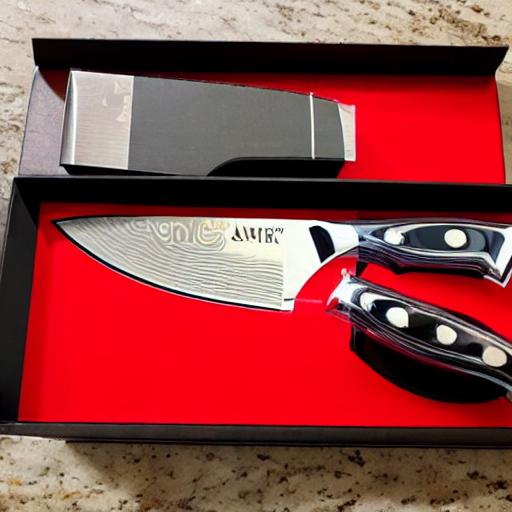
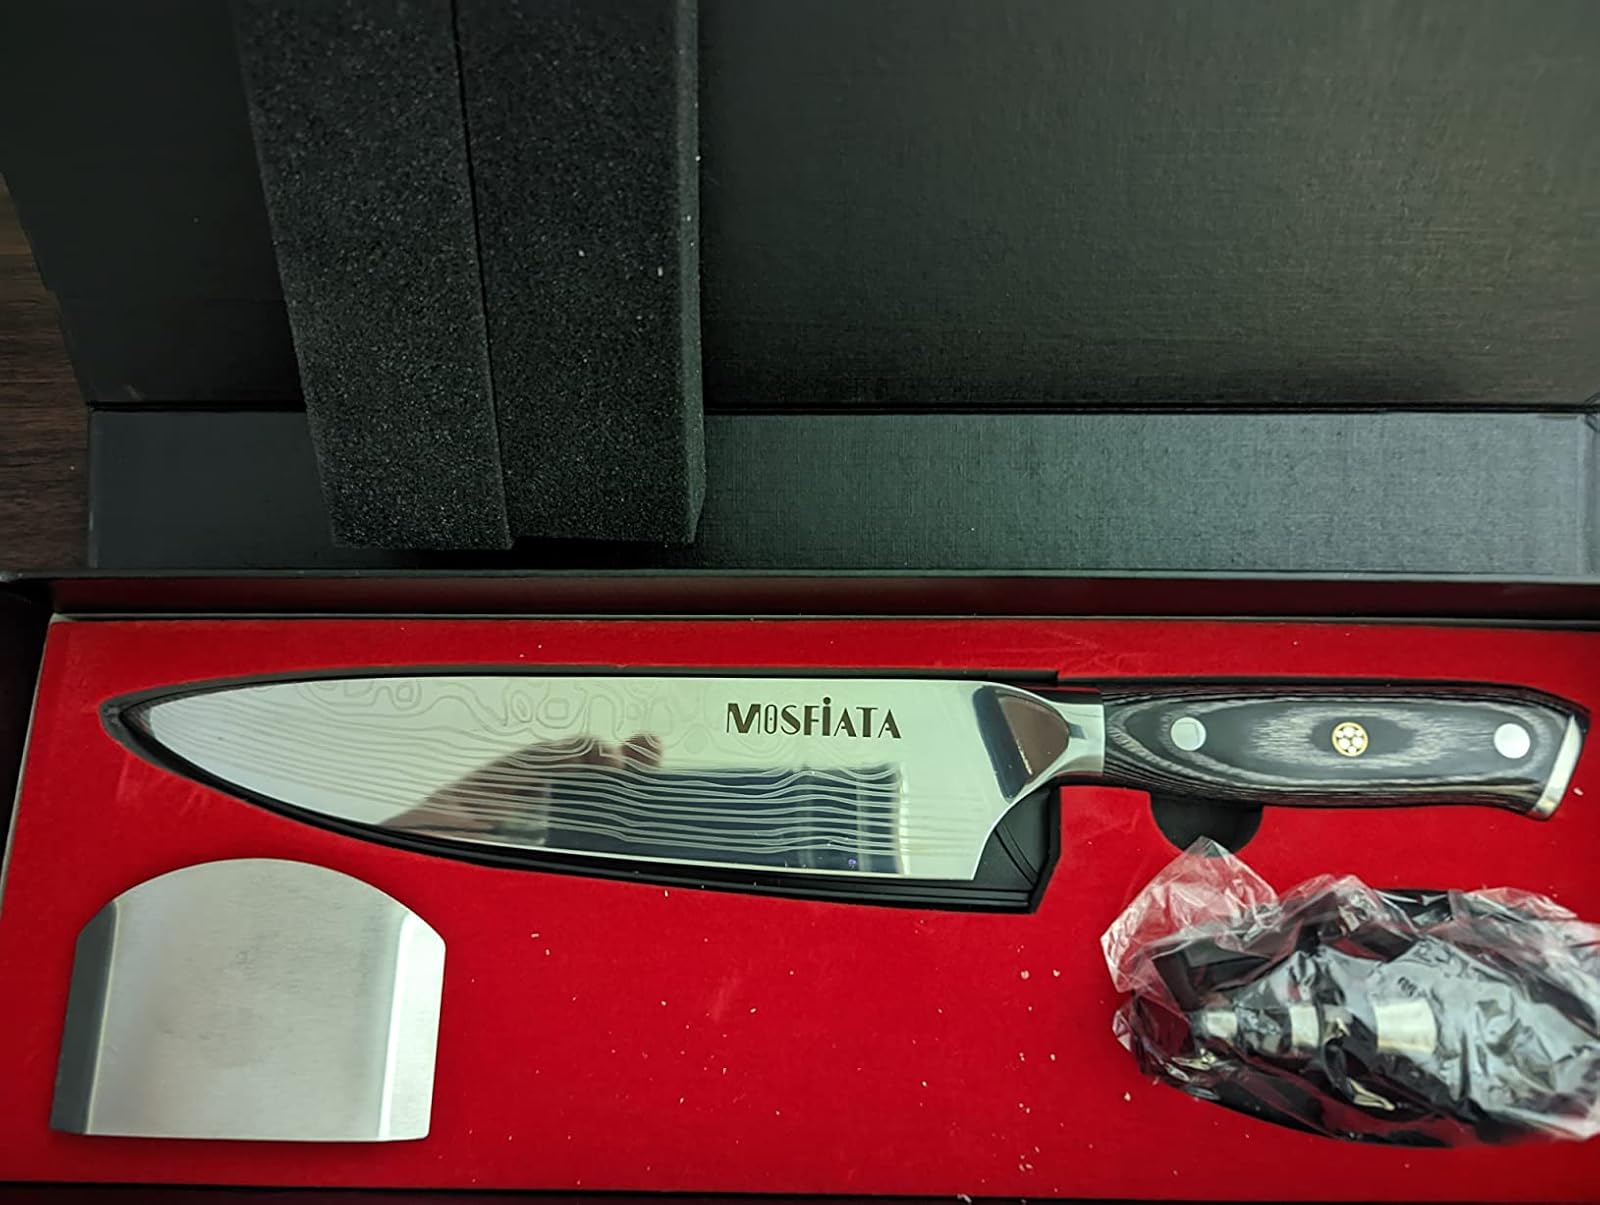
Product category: items_knife
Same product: no